Kumari Prashnaharu

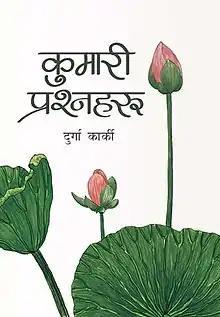
Cover page of the book

Kumari Prashnaharu is a Nepali short stories collection by Durga Karki. It was published on February 21, 2020 by Nepa-laya publication. The book is a collection of 13 short stories. The major themes of the stories are social realism and feminism. The stories highlights the social and gender inequality in Nepali society.